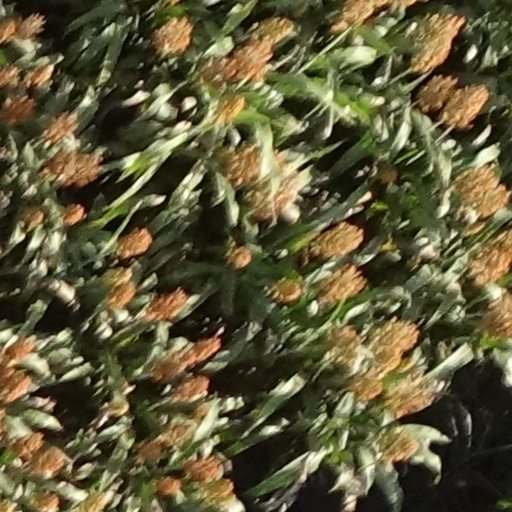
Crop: sorghum